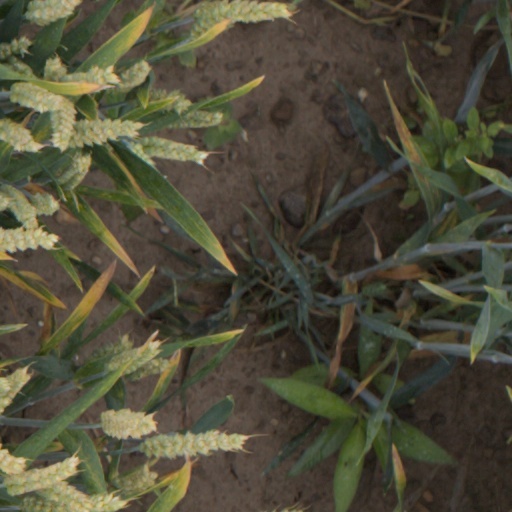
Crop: wheat